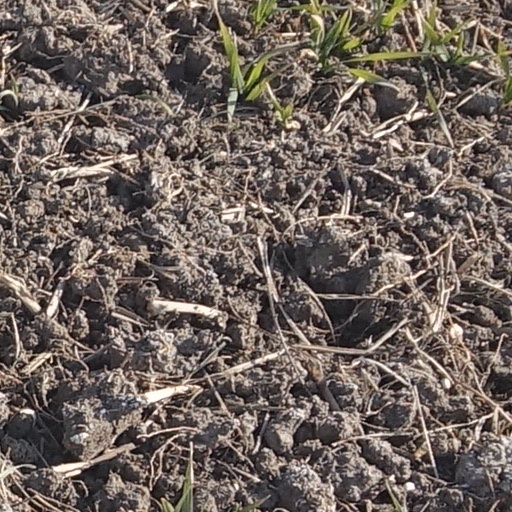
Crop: wheat